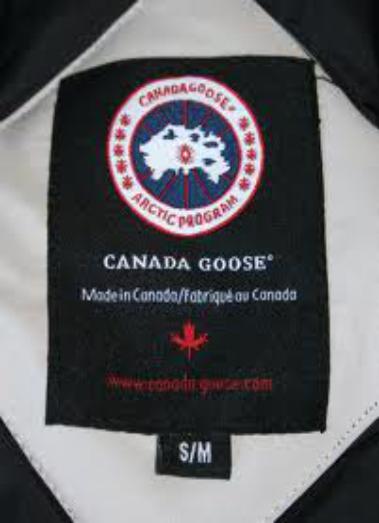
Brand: Canada Goose
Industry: Clothes